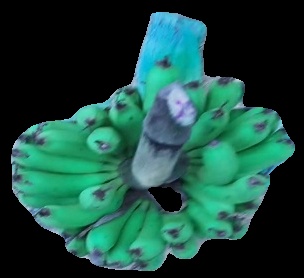
Variety: pachbale
Grade: grade2